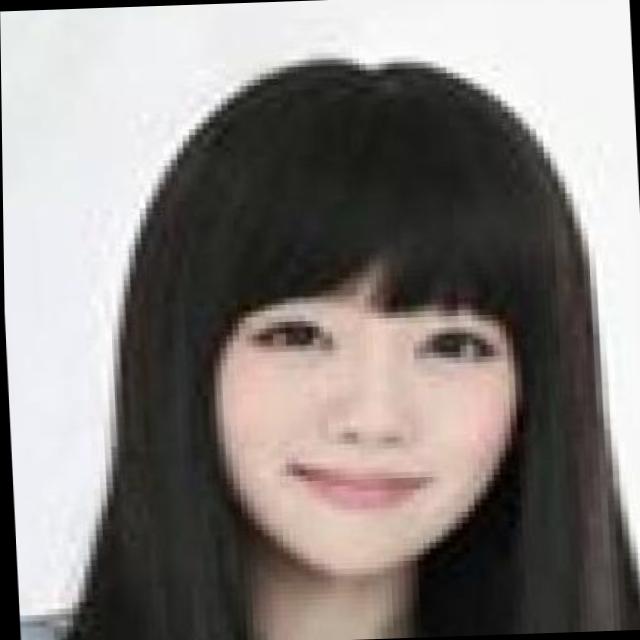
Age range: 21-44